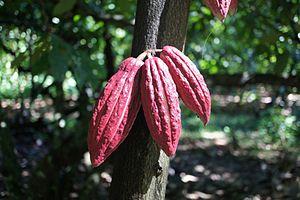
La Chocolaterie Robert est la première chocolaterie de la Grande Île de Madagascar, et sûrement des Mascareignes dans l'Océan Indien.